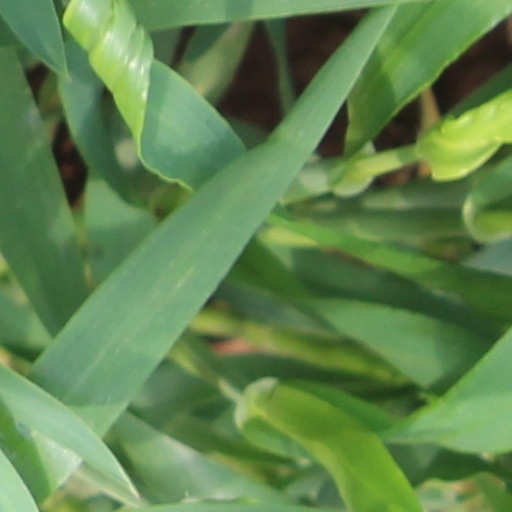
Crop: wheat